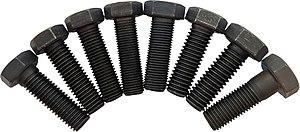
Le pas de vis correspond à la distance relative parcourue en translation par une vis par rapport à son écrou lors d'un tour complet. Par exemple, une vis avec un pas de 1,25 avancera de 1,25 mm lors de la rotation d'un tour pour un pas métrique.